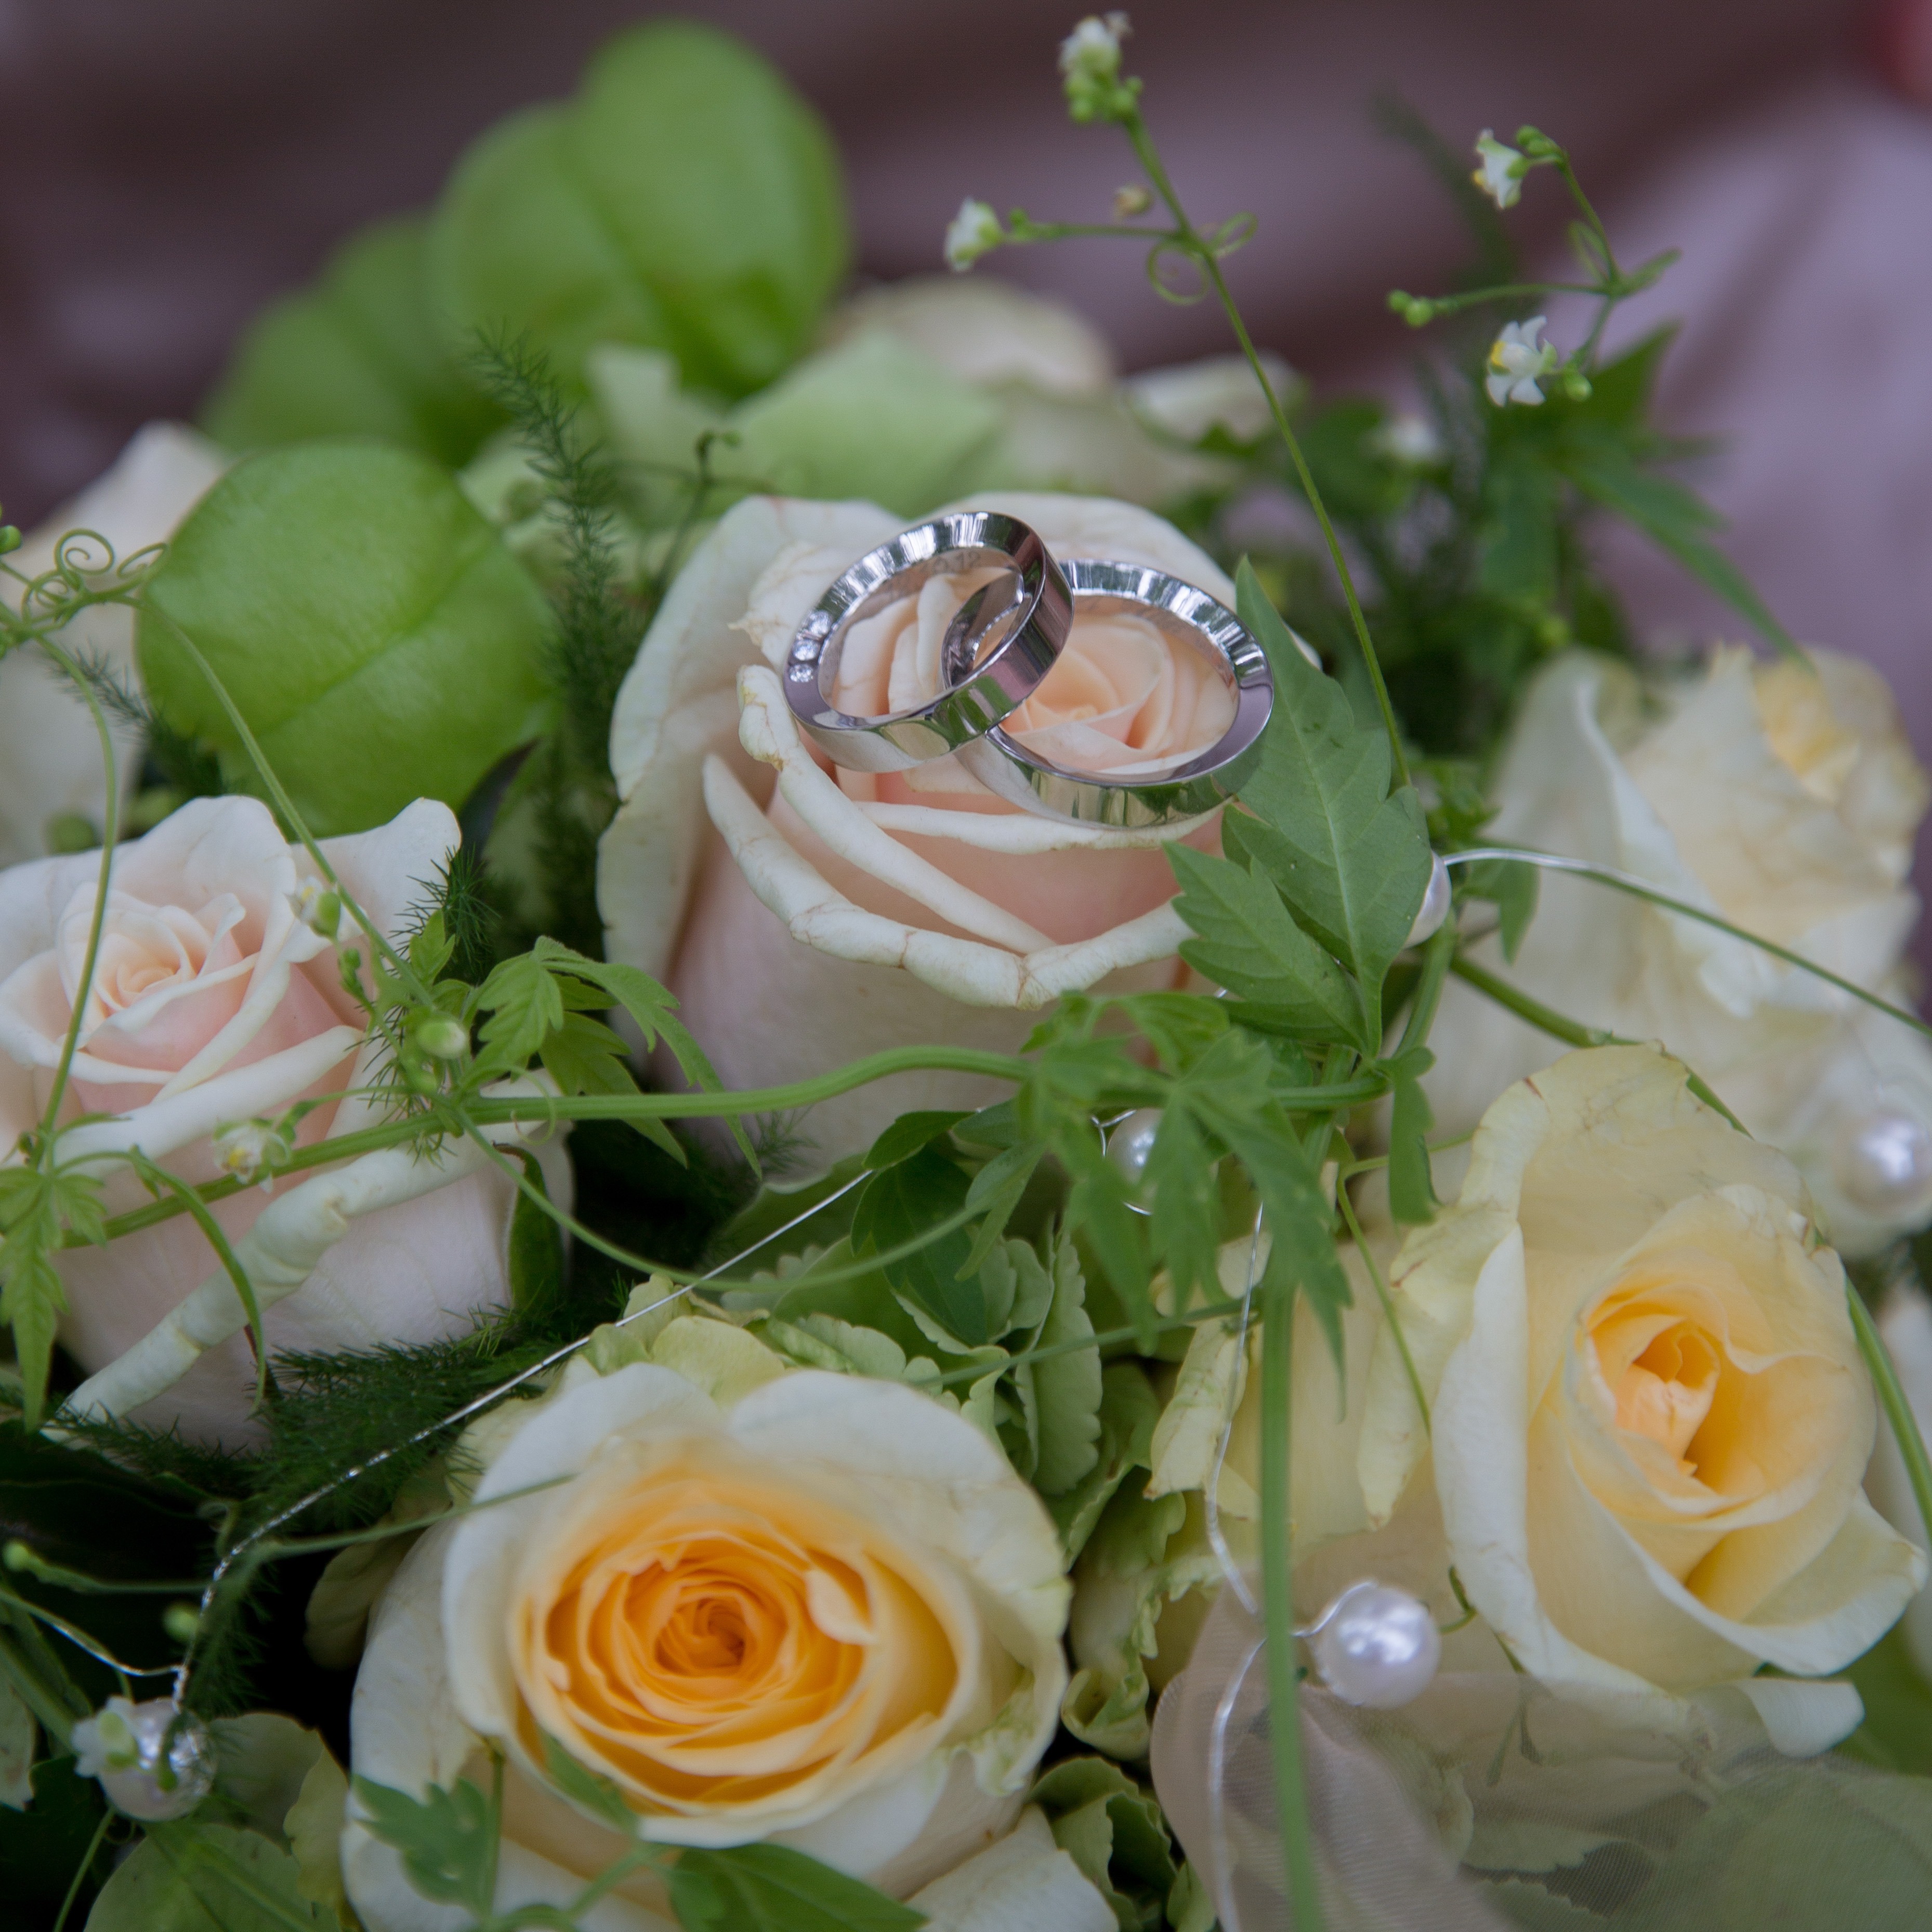
plant, flower, petal, love, rose, romance, wedding, marriage, roses, rings, floristry, marry, flowering plant, garden roses, rose family, flower bouquet, cut flowers, floral design, centrepiece, land plant, flower arranging